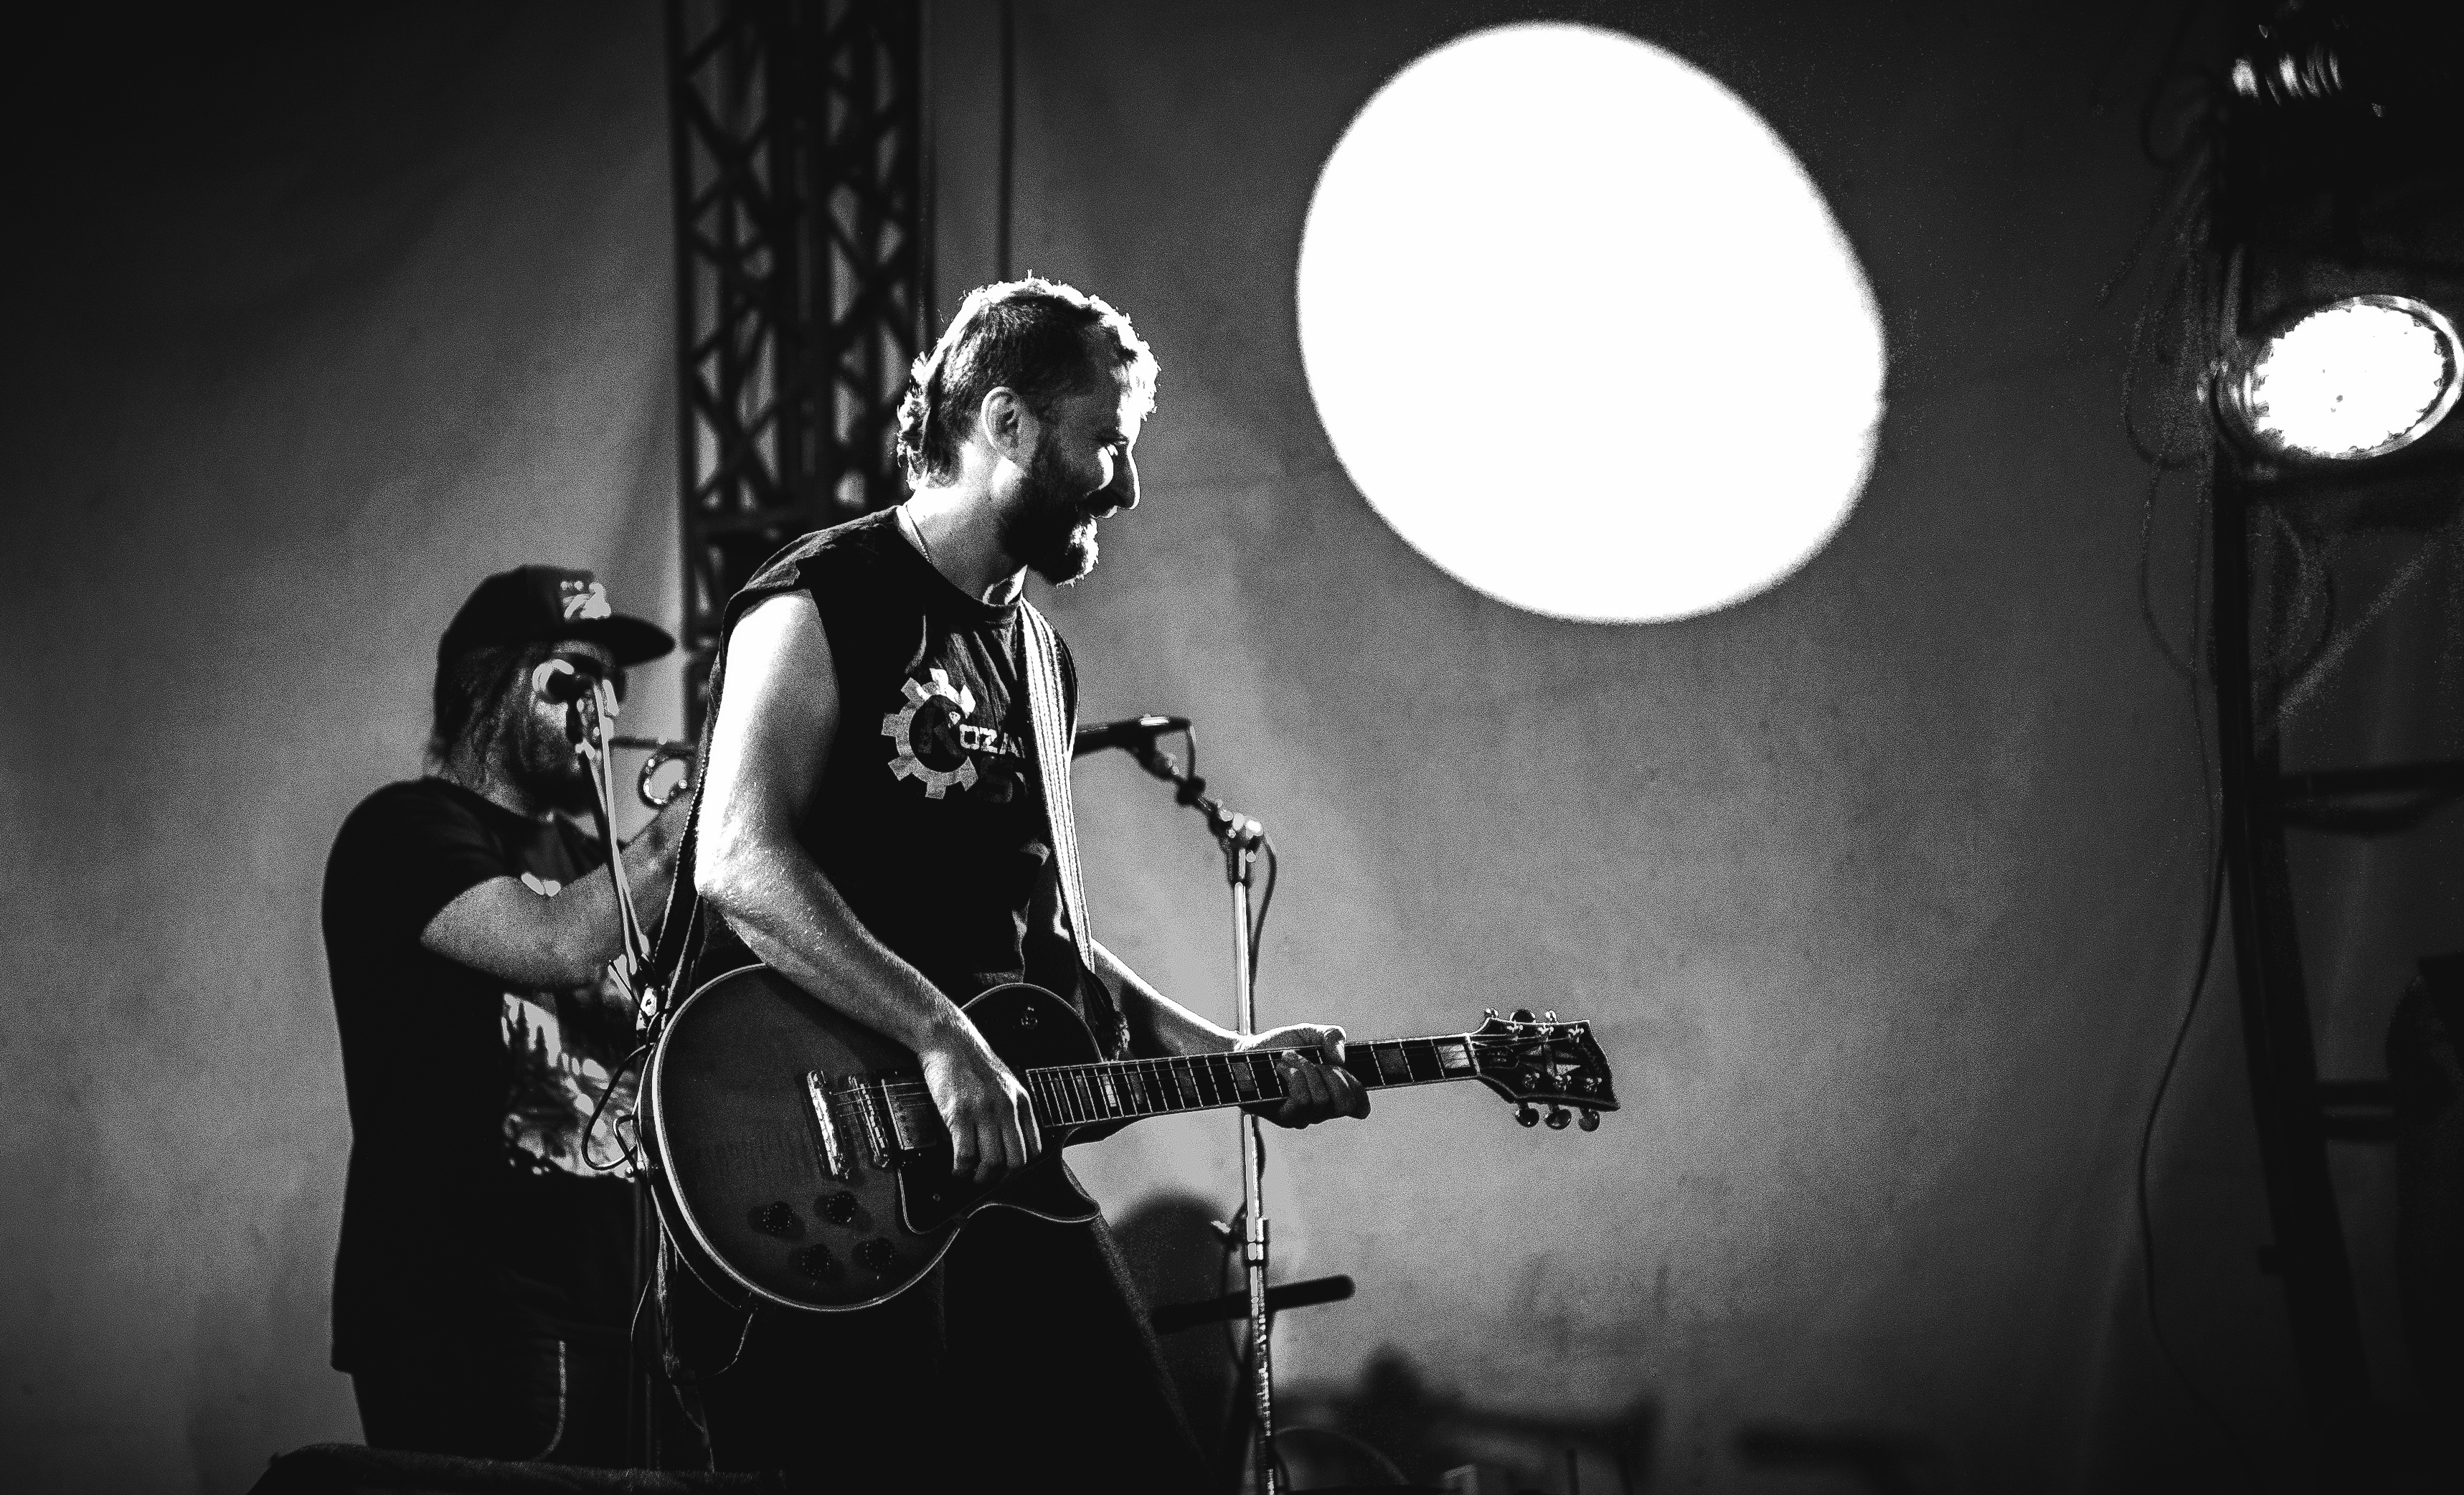
man, music, black and white, white, photography, play, guitar, guy, concert, youth, darkness, musician, rack, black, monochrome, musical instrument, stage, background, performance, photograph, guitarist, drums, drummer, entertainment, performing arts, life style, monochrome photography, musical ensemble